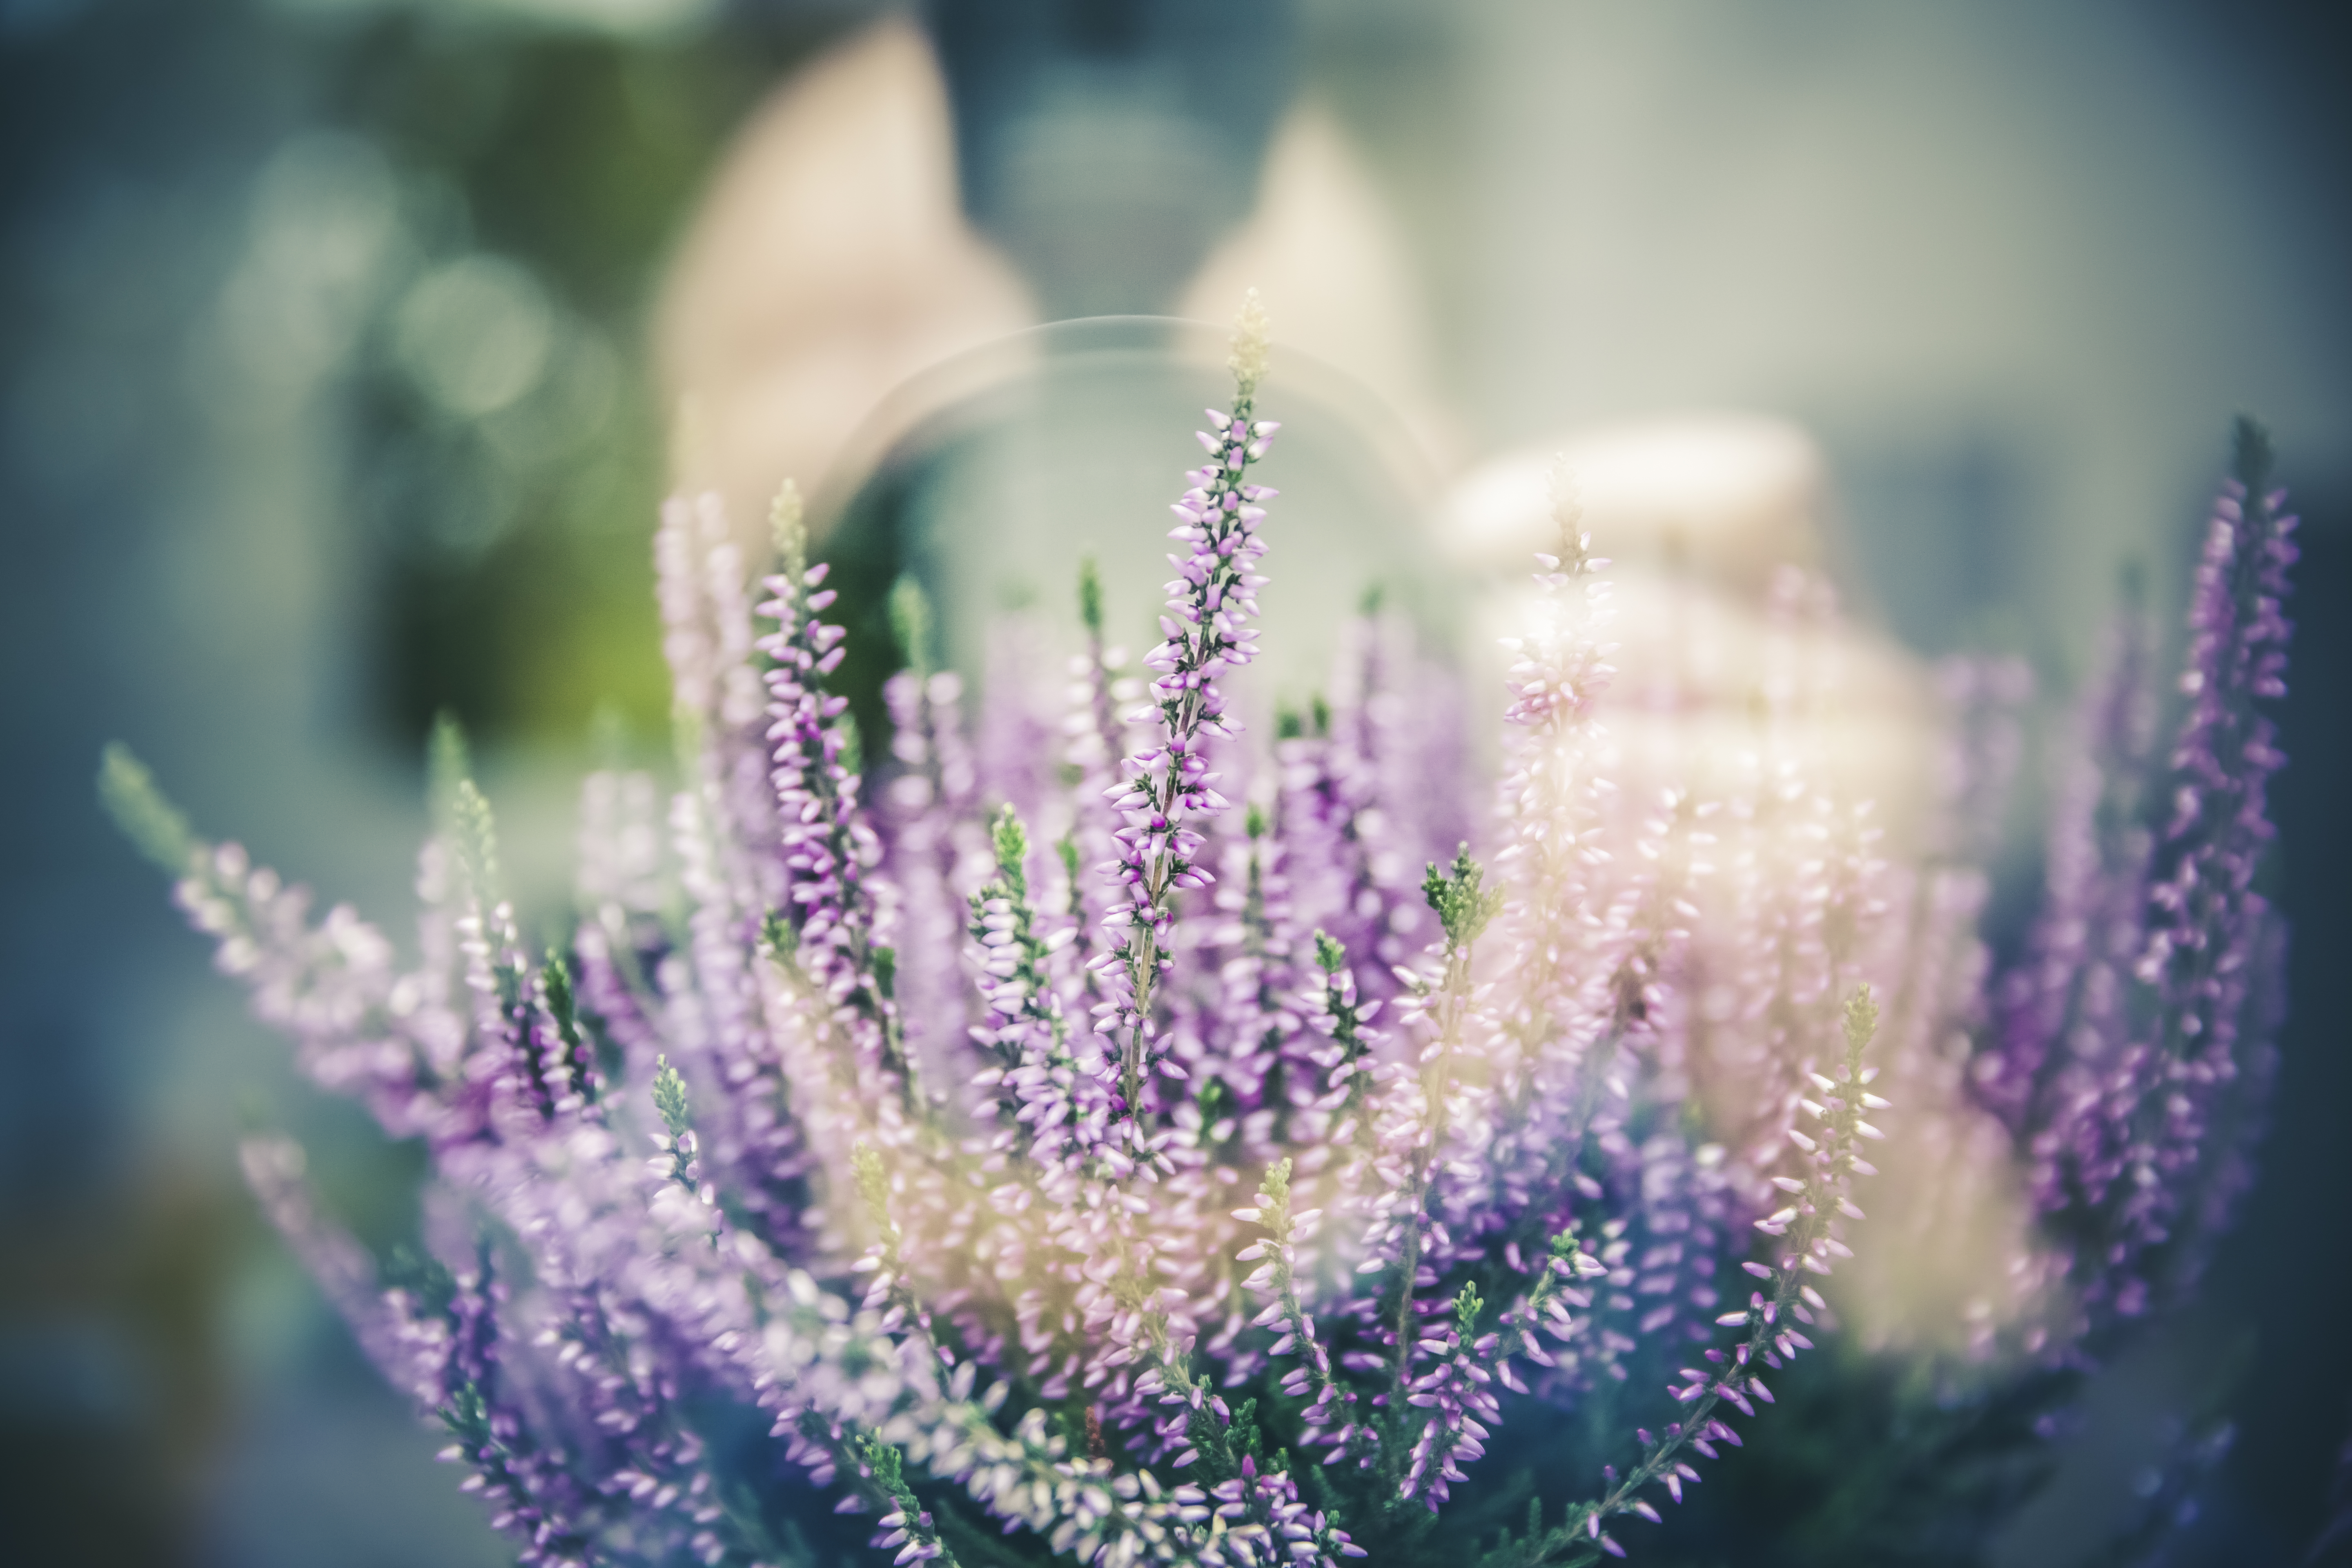
water, nature, blossom, dew, plant, camera, photography, photographer, sunlight, leaf, flower, bloom, green, reflection, color, blue, flora, flowers, taking photo, close up, moisture, macro photography